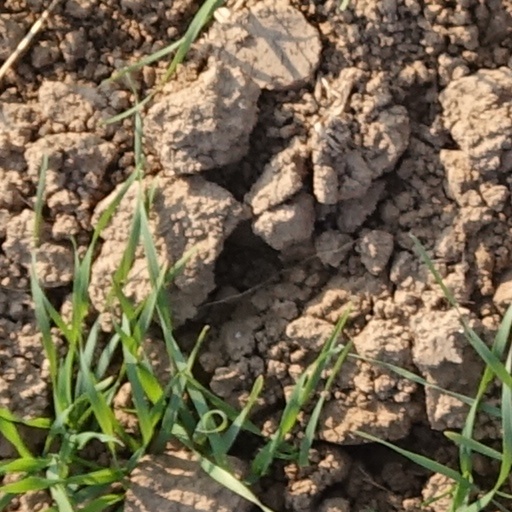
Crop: wheat